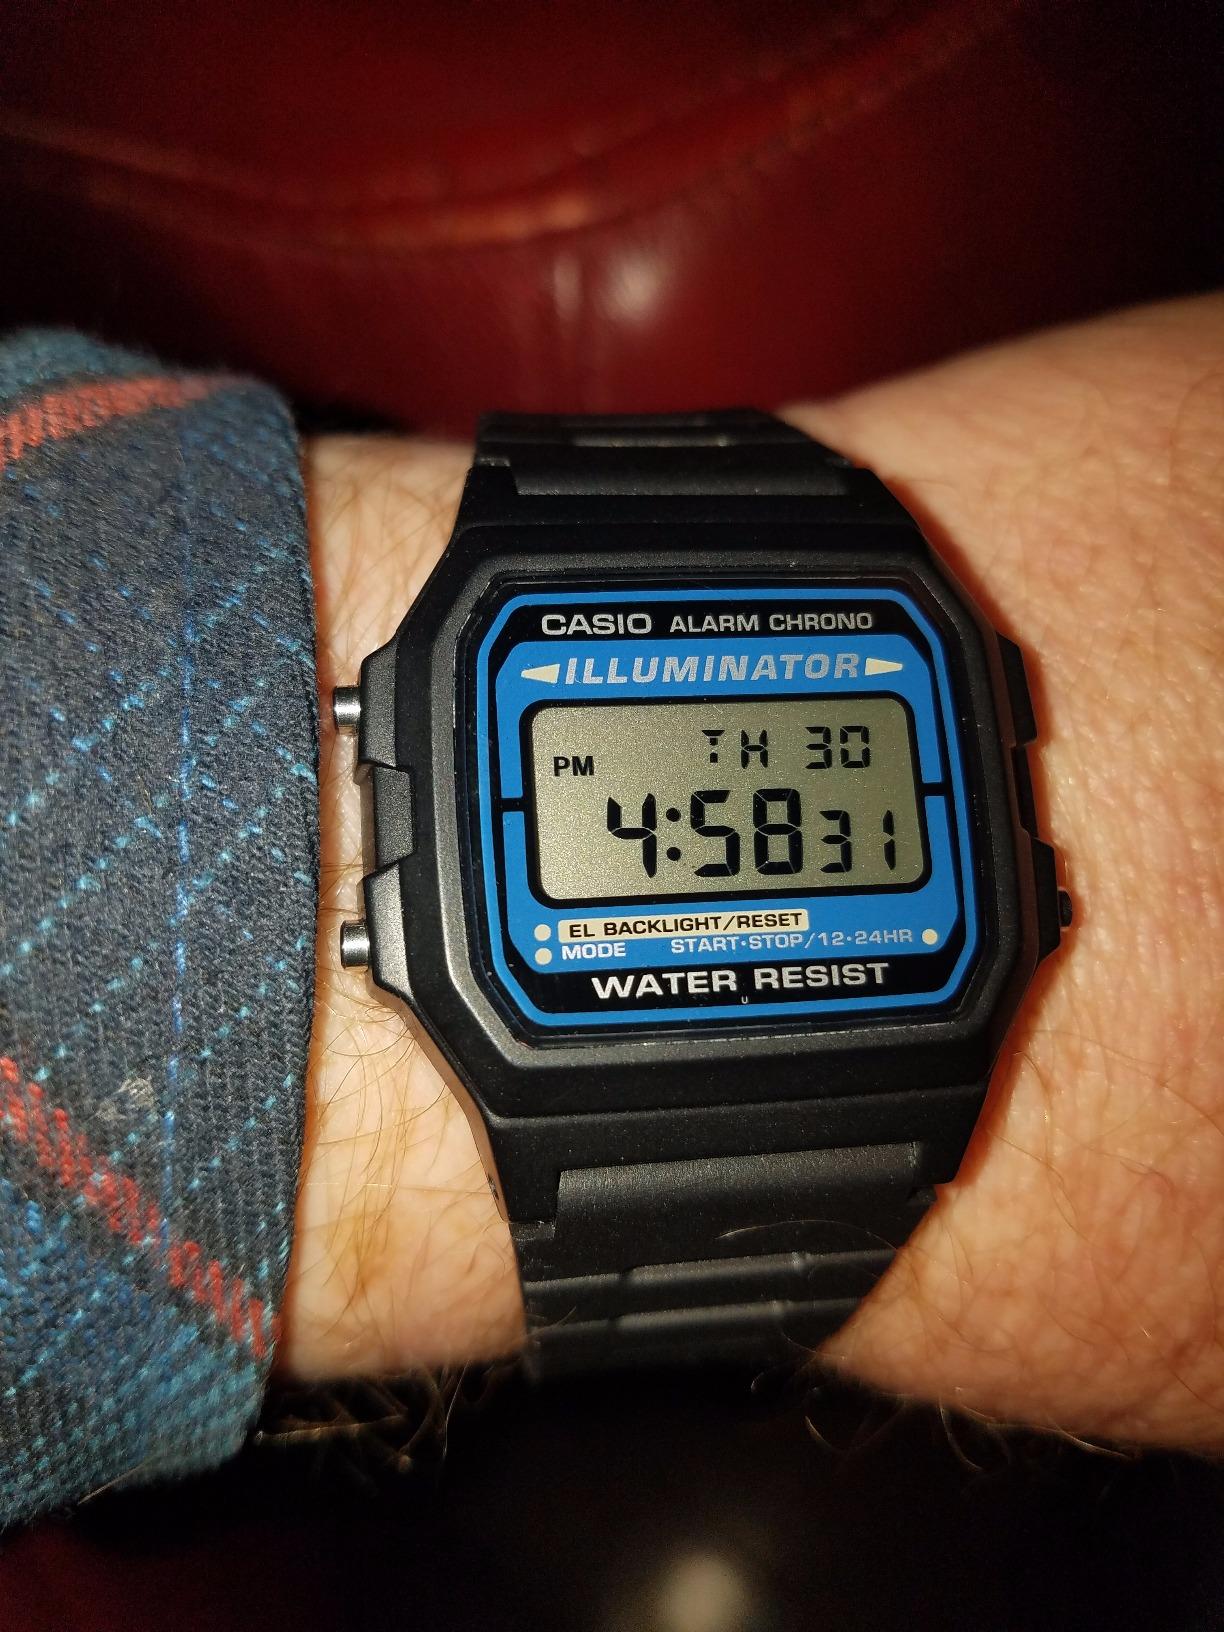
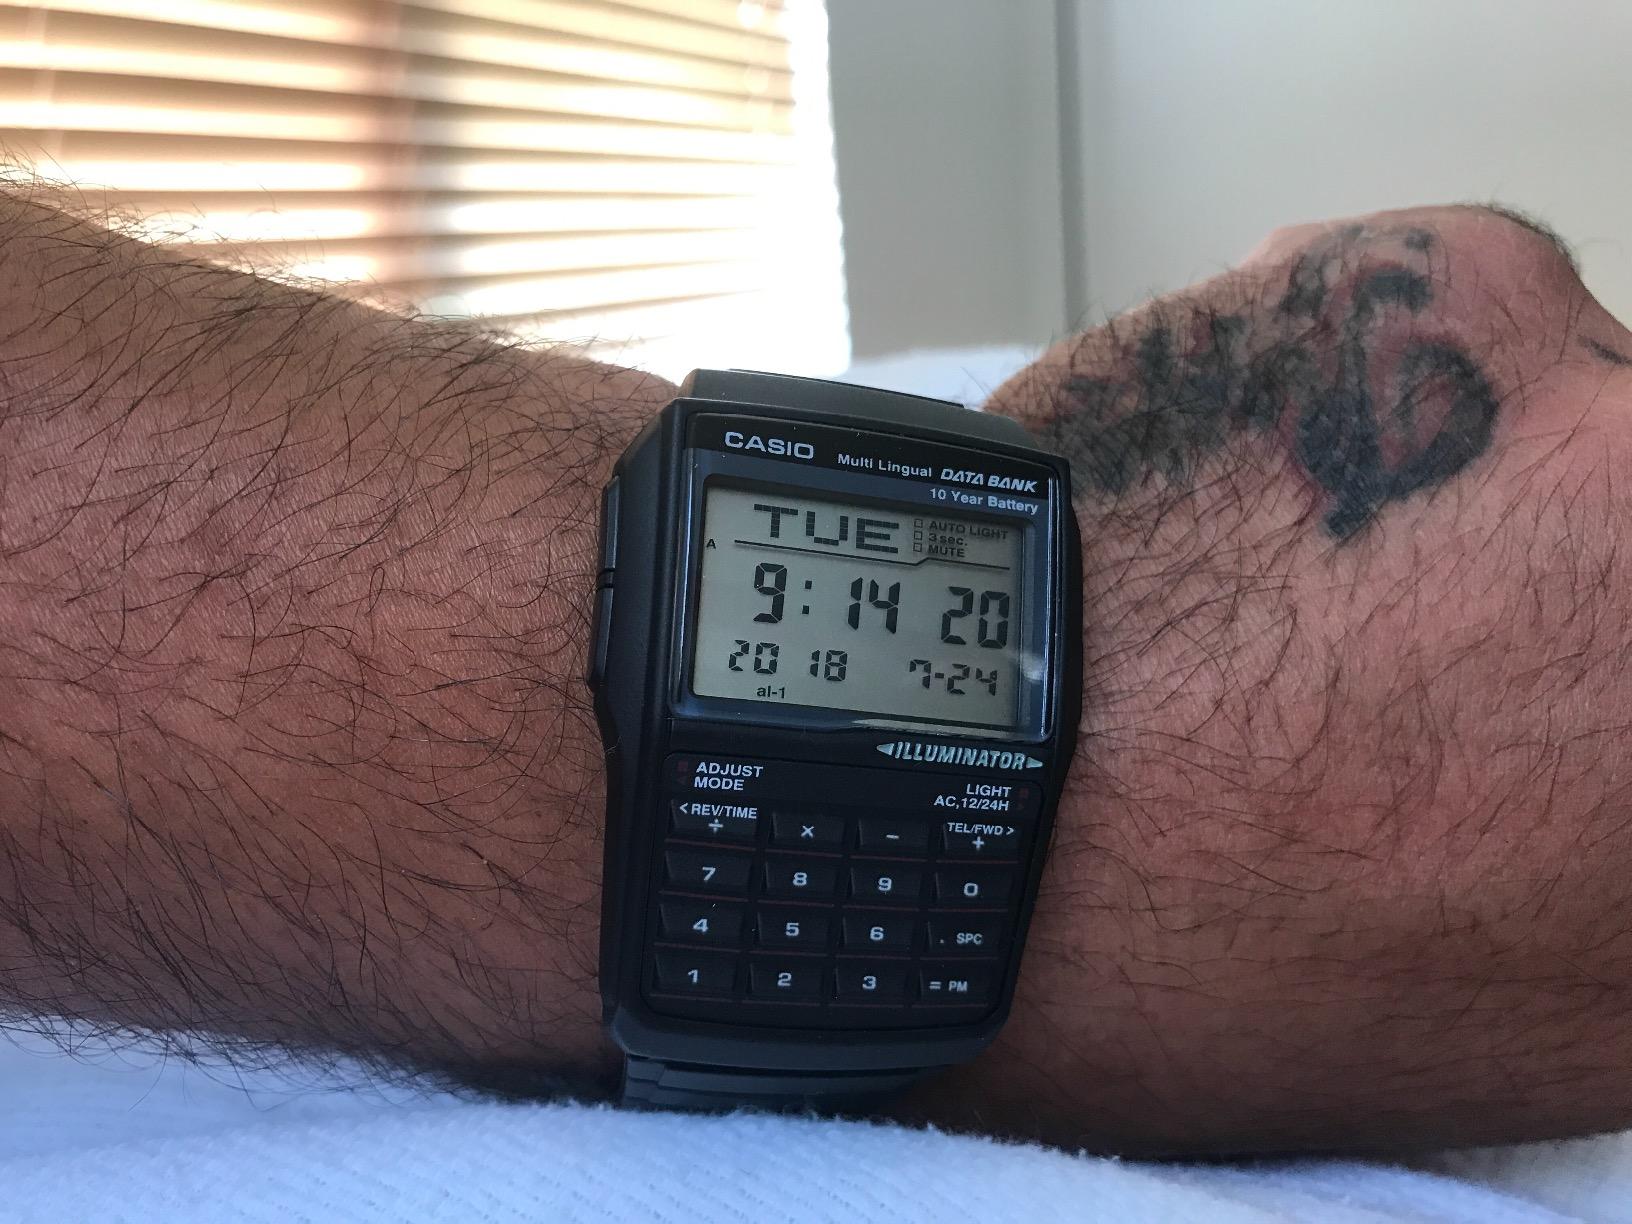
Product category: accessories_watch
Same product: no